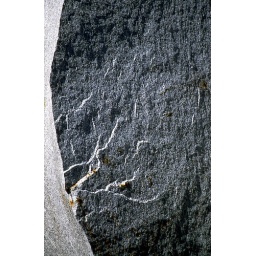
Texture of fine grained coast granite revealed in face of split rock.